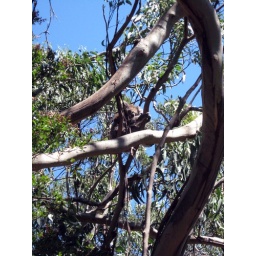
Stopped at a park along the road and there were quite a few sleeping koalas hangin in the trees.